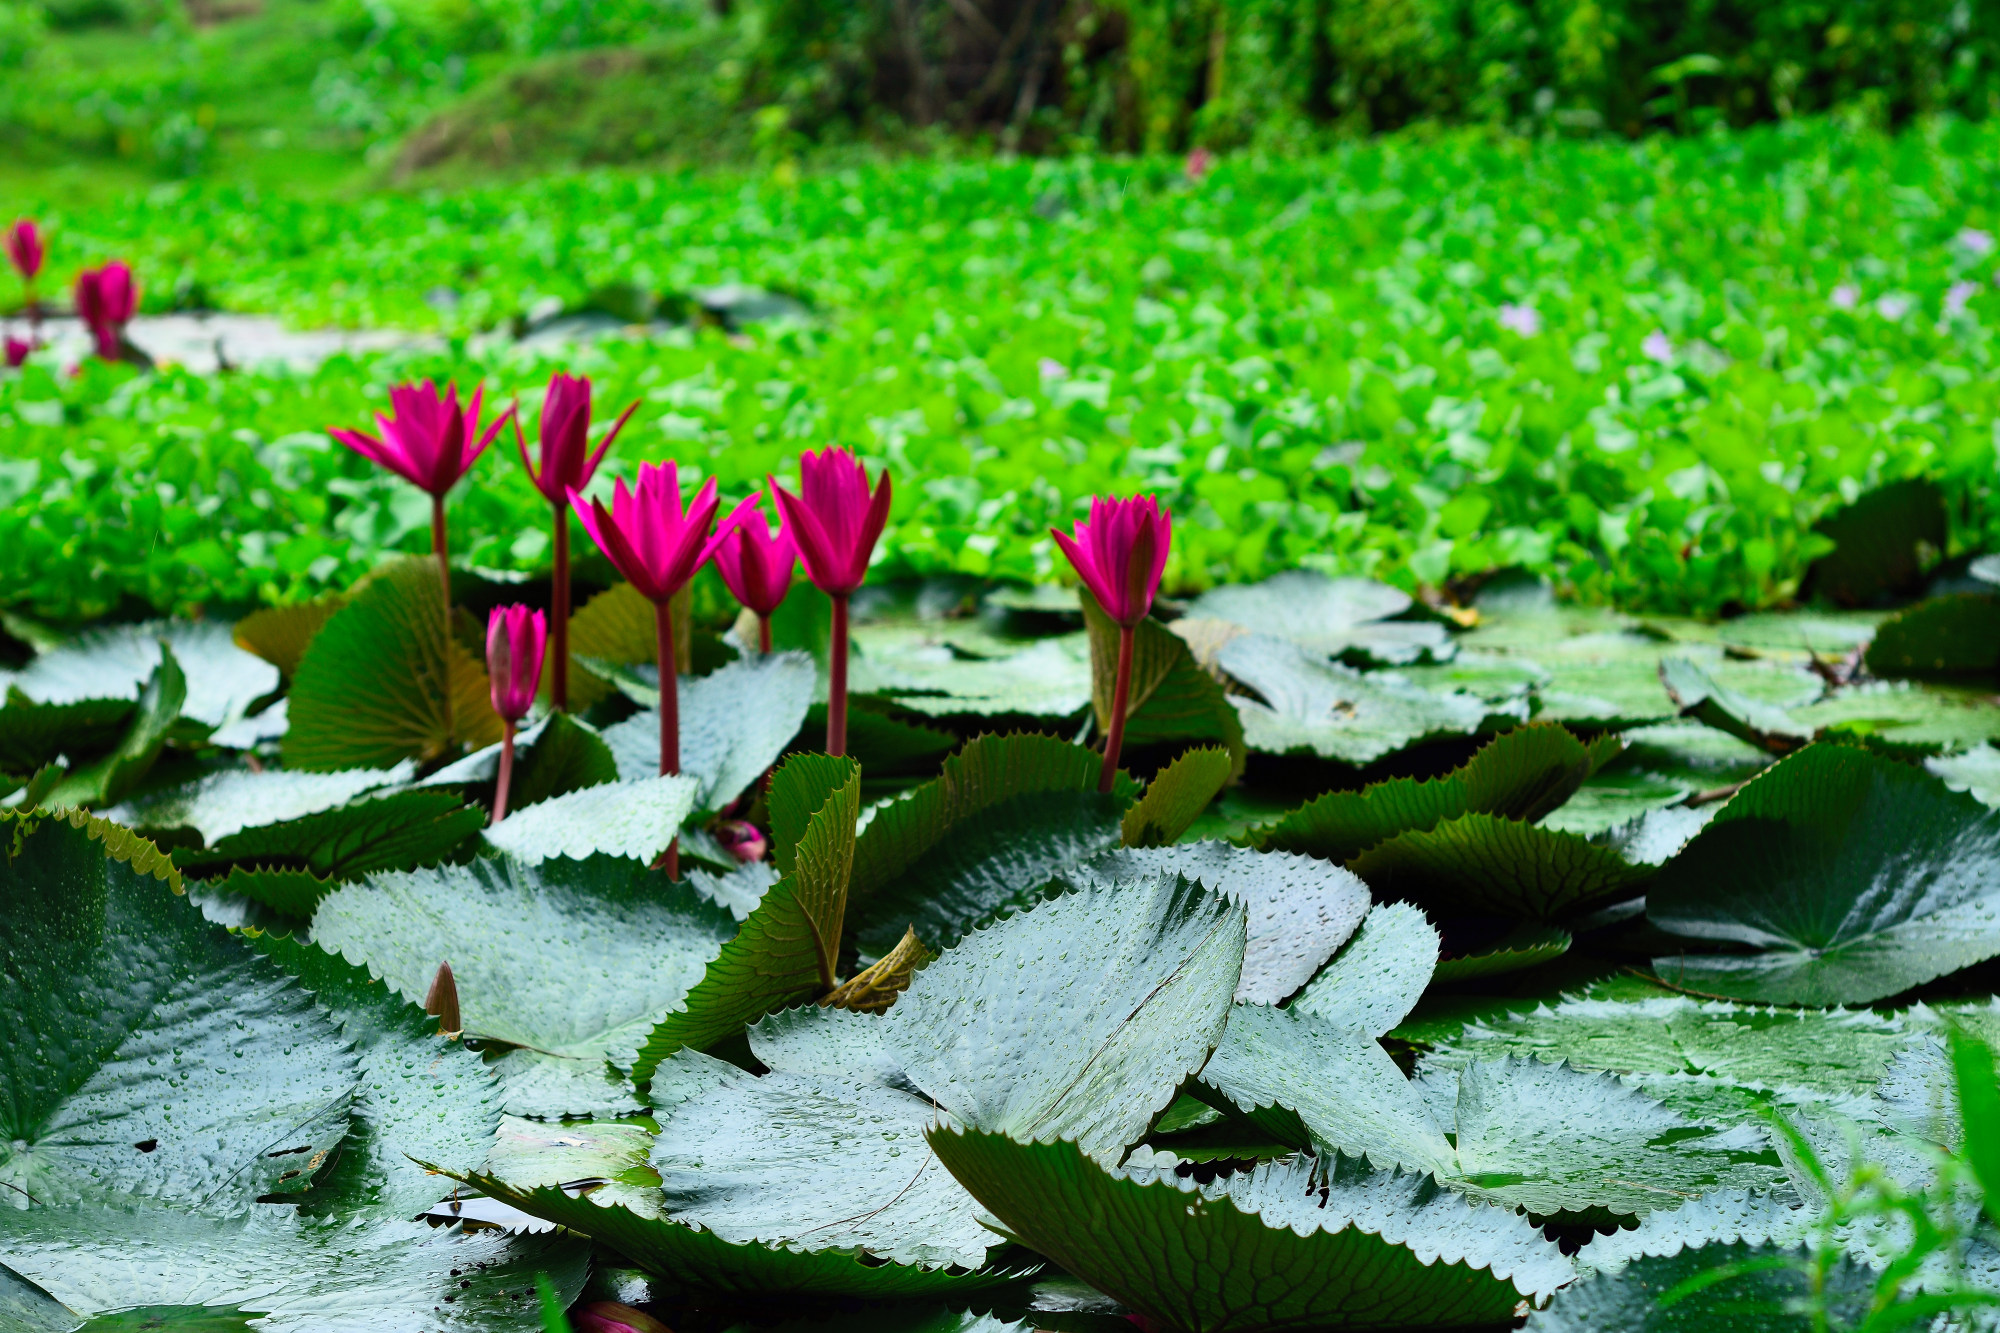
Pink Water Lily & Water Hyacinth — Khurushkul Pond, Bangladesh
Pink water lily (Nymphaea) flowers blooming amid dense water hyacinth (Eichhornia crassipes) coverage in a freshwater pond near Khurushkul, Cox's Bazar, Bangladesh. Photographed during the June 2026 monsoon season, with post-rain water droplets visible on the lily pads. Part of a 100-image GPS-tagged survey of the same pond.
Location: Khurushkul, Chattogram, Bangladesh
Captured: 2026-06-19T10:45:17+06:00